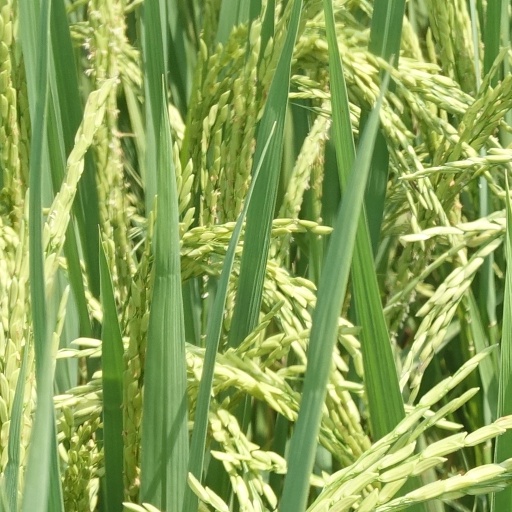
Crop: rice